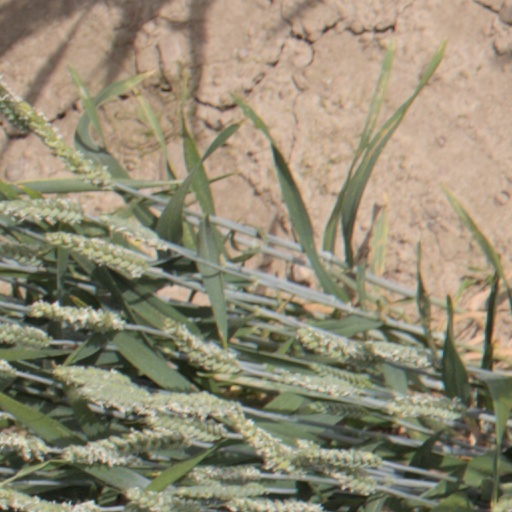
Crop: wheat